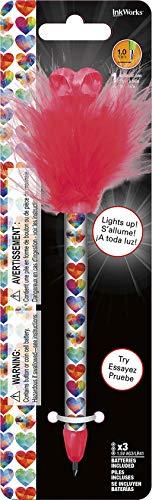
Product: Trends International Heart - Generic Wiggle Pen
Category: Toys & Games | Arts & Crafts
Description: Pen lights up Batteries included.
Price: $9.51
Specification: ProductDimensions:9.1x2.9x0.6inches|ItemWeight:1.12ounces|ShippingWeight:0.96ounces(Viewshippingratesandpolicies)|ASIN:B06W5PMYL7|Itemmodelnumber:IW3442|Manufacturerrecommendedage:4-13years|Batteries:1NonstandardBatterybatteriesrequired.(included)